John Kotelawala Sr

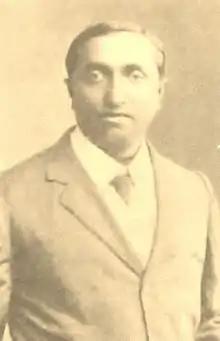
John Kotelawala Sr

John Kotelawala (also known as John Kotelawala Sr; 4 November 1864 – 20 April 1907) was a Ceylonese police officer and businessmen. He was known for the murder of Francis Dixon Attygalle, one of the first sensational murder trials in Ceylon. His son General Sir John Kotelawala was the 3rd Prime Minister of Ceylon.